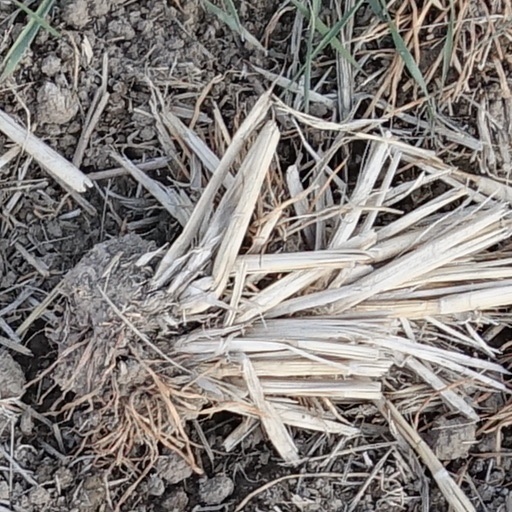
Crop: wheat